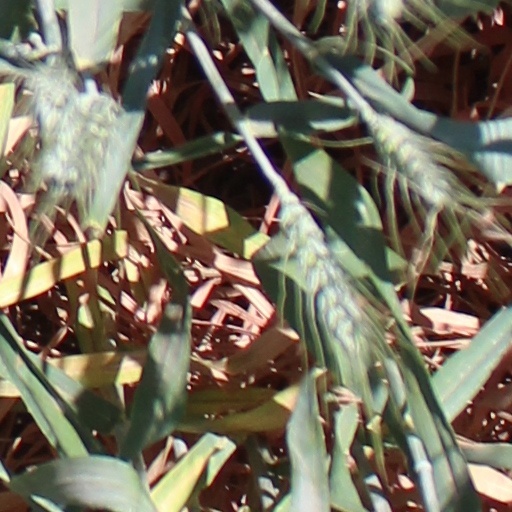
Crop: wheat